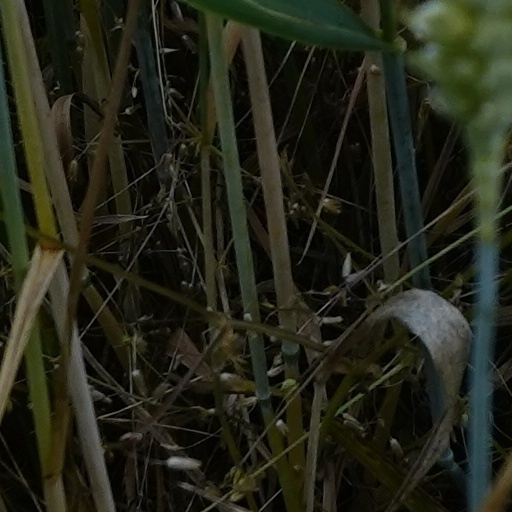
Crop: wheat